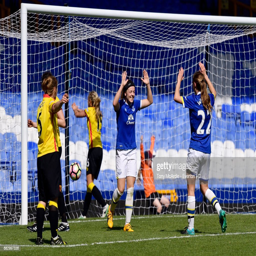
person celebrates her goal with person during the match .